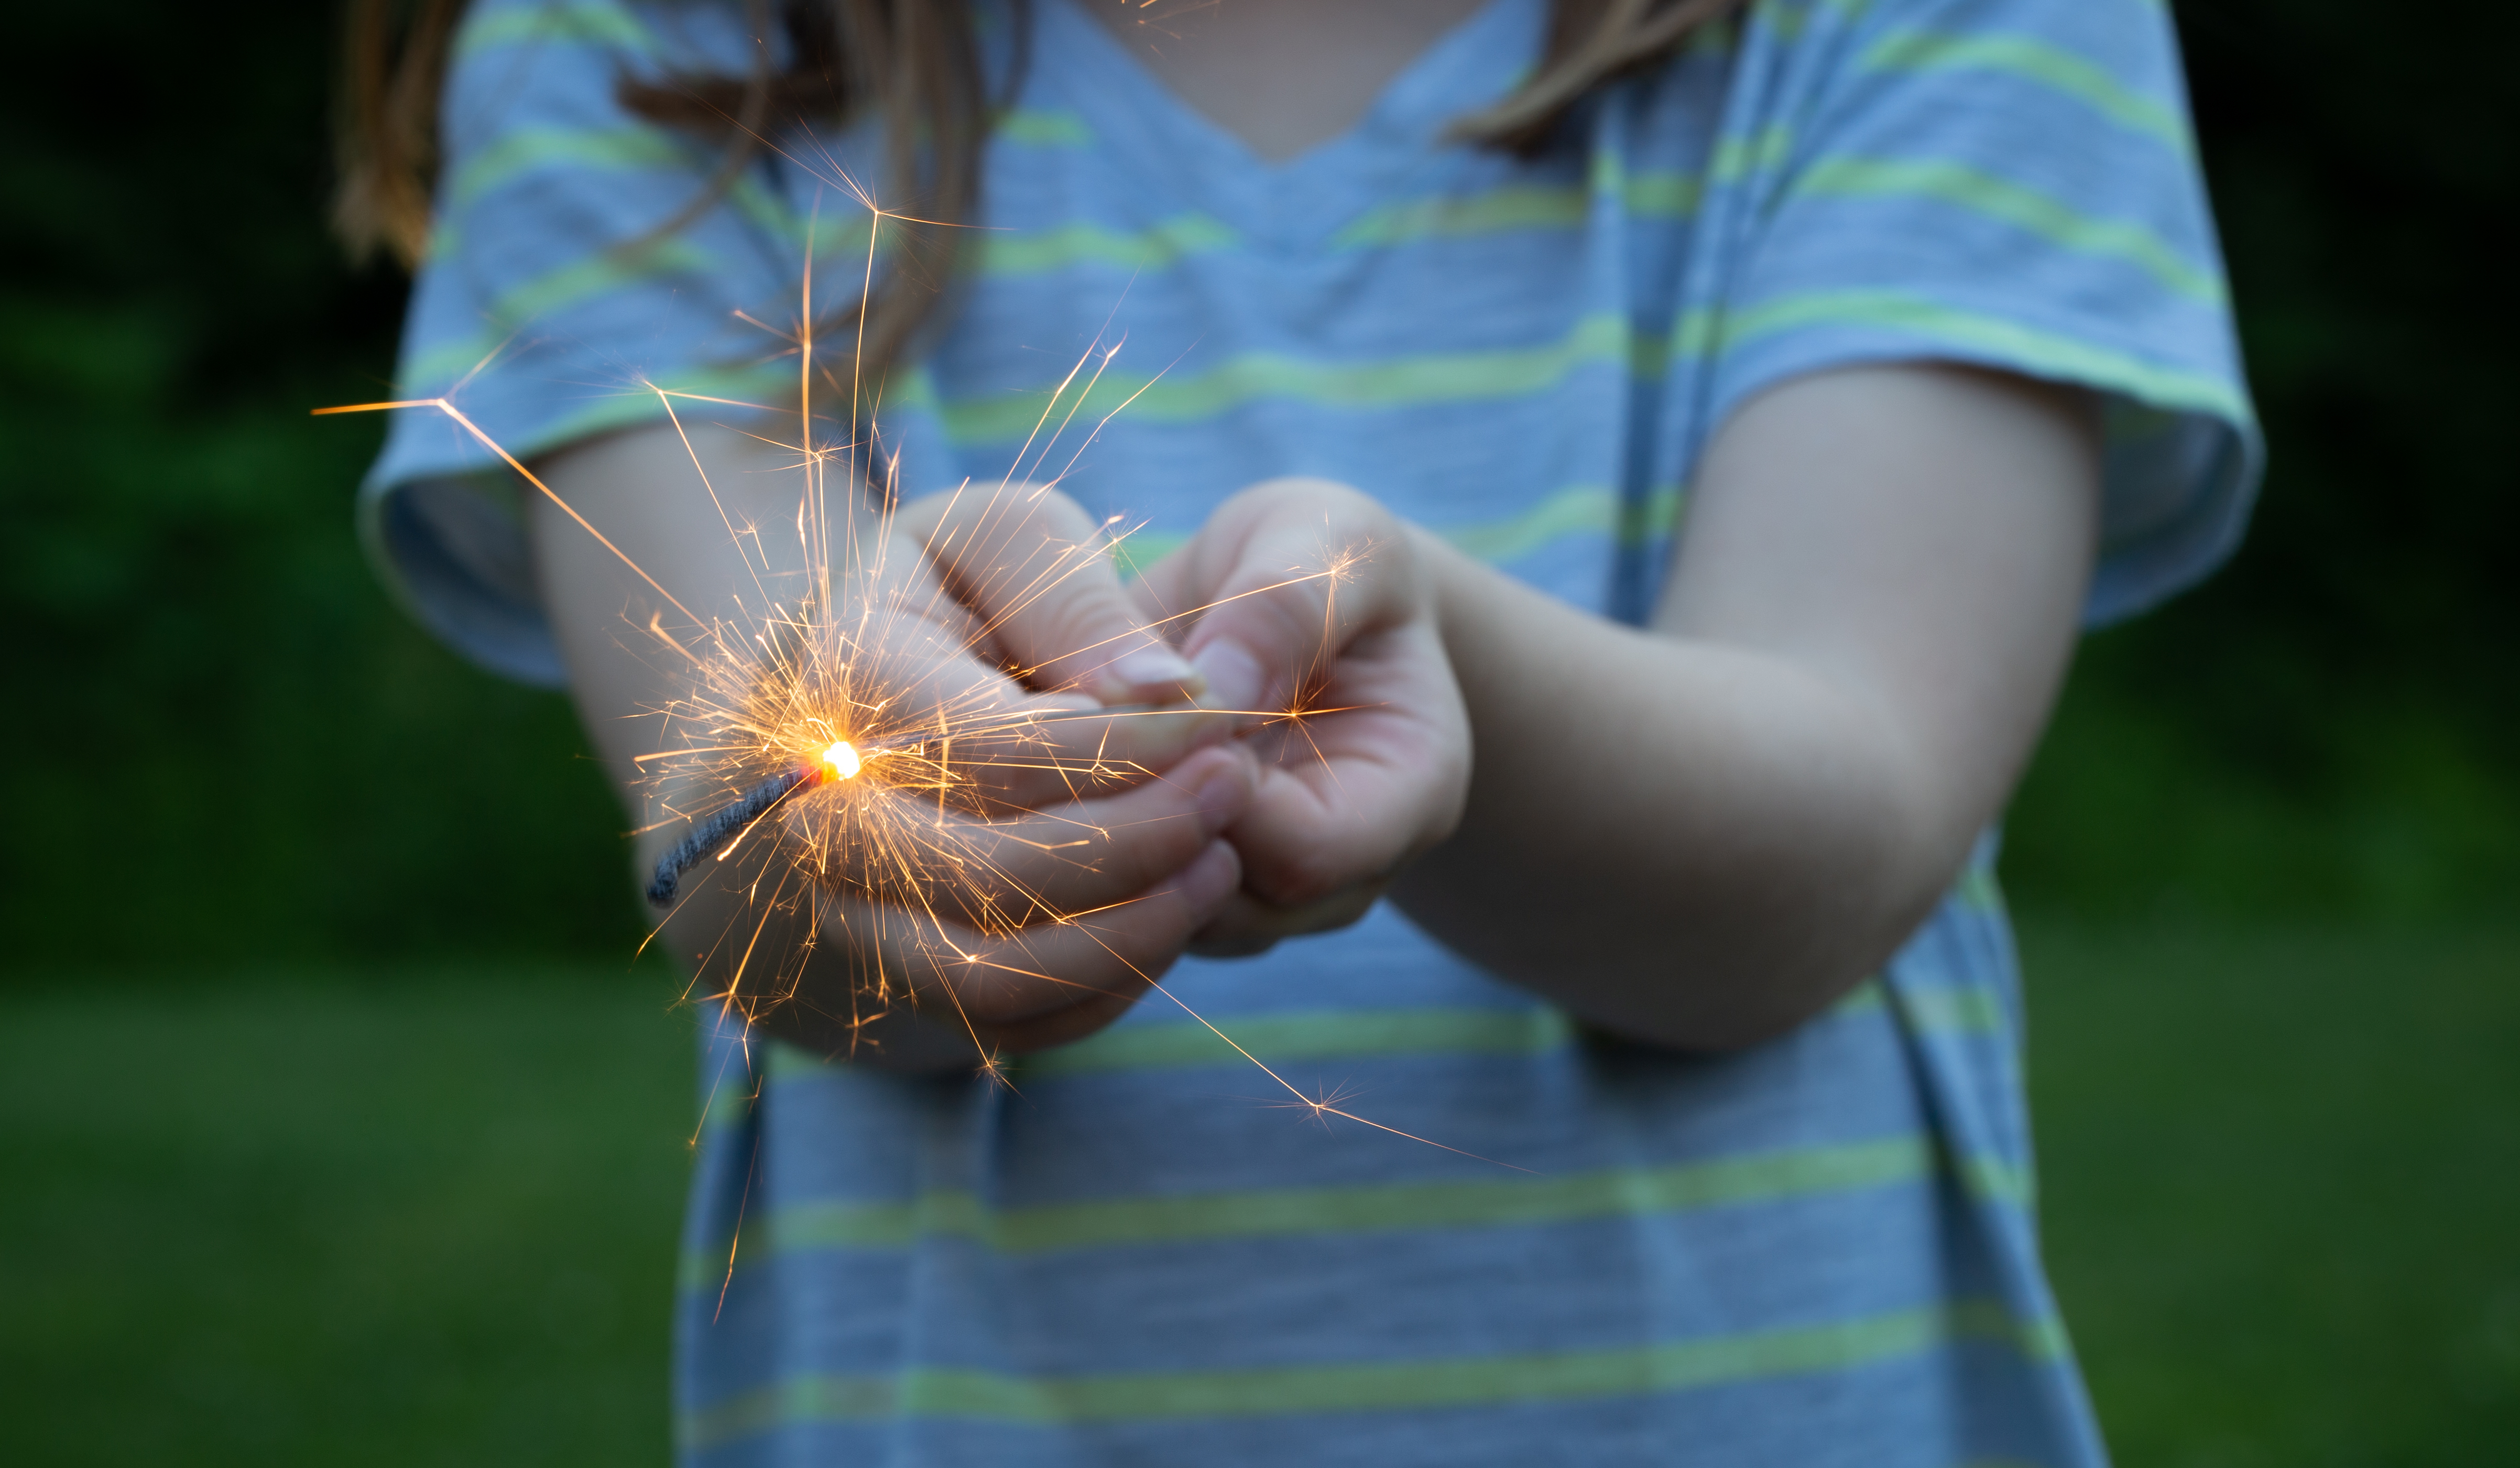
hand, leaf, sparkler, dandelion, grass, organism, fun, finger, plant, flower, child